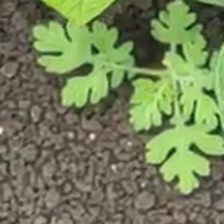
Weed species: Gajar_gavat_(Parthenium hysterophorus)